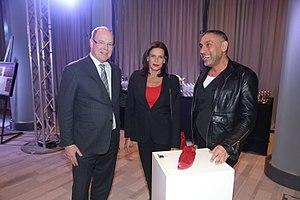
La princesse Stéphanie de Monaco, née le 1ᵉʳ février 1965 à Monaco, est un membre de la famille princière monégasque, fille cadette de Rainier III et de Grace Kelly. Elle est 14ᵉ dans l'ordre de succession au trône de Monaco. Elle a notamment été brièvement une chanteuse à succès dans les années 1980, avec, entre-autres titres, son tube Ouragan sorti en 1986.